Đivan

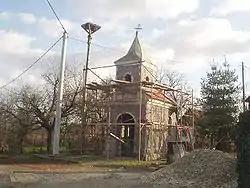
Chapel under construction in Đivan

Đivan is a settlement ("naselje") in the Vrbovec administrative territory of Zagreb County, Croatia. As of 2011 it had a population of 32 people.